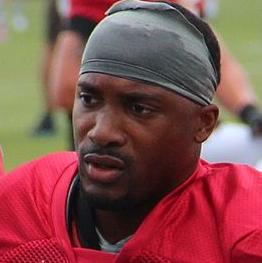
Age: 25